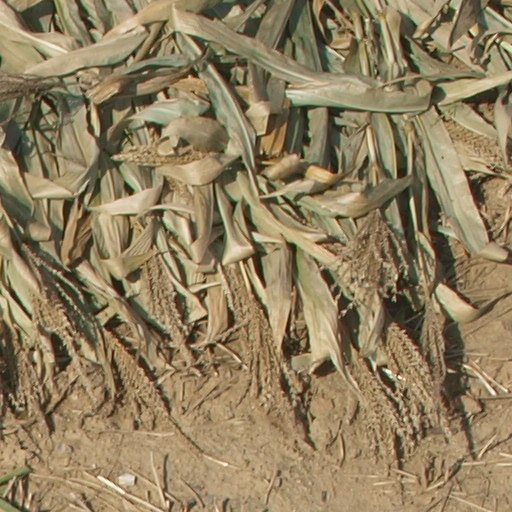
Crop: maize; corn